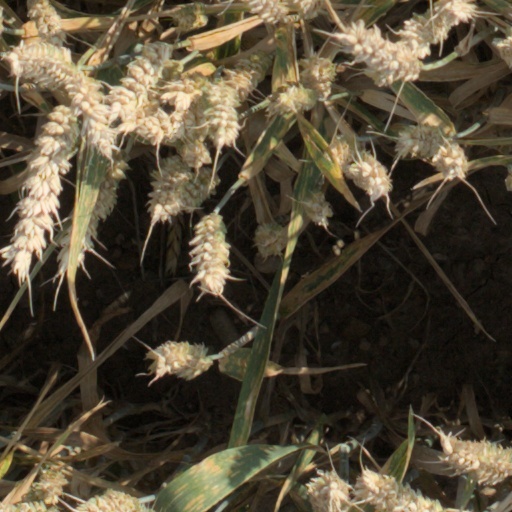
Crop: wheat